Hafragilsfoss

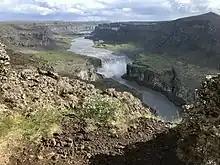
Hafragilsfoss Waterfall, from upper view

The waterfall flows downstream from Dettifoss within the depths of the Jökulságljúfur canyon. This waterfall is also on the glacial river Jökulsá á Fjöllum, making it a powerful waterfall. The falls are visible from both sides of the river.